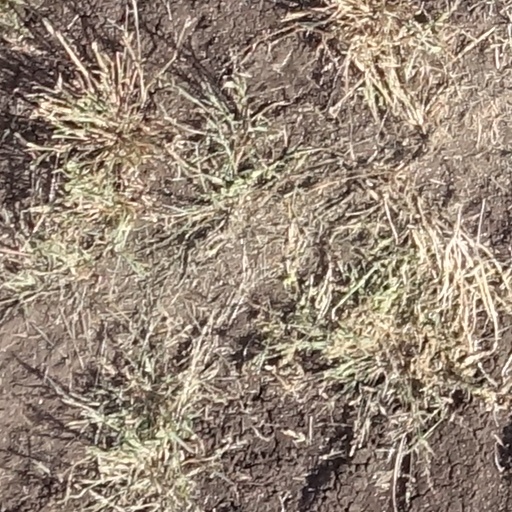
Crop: sorghum